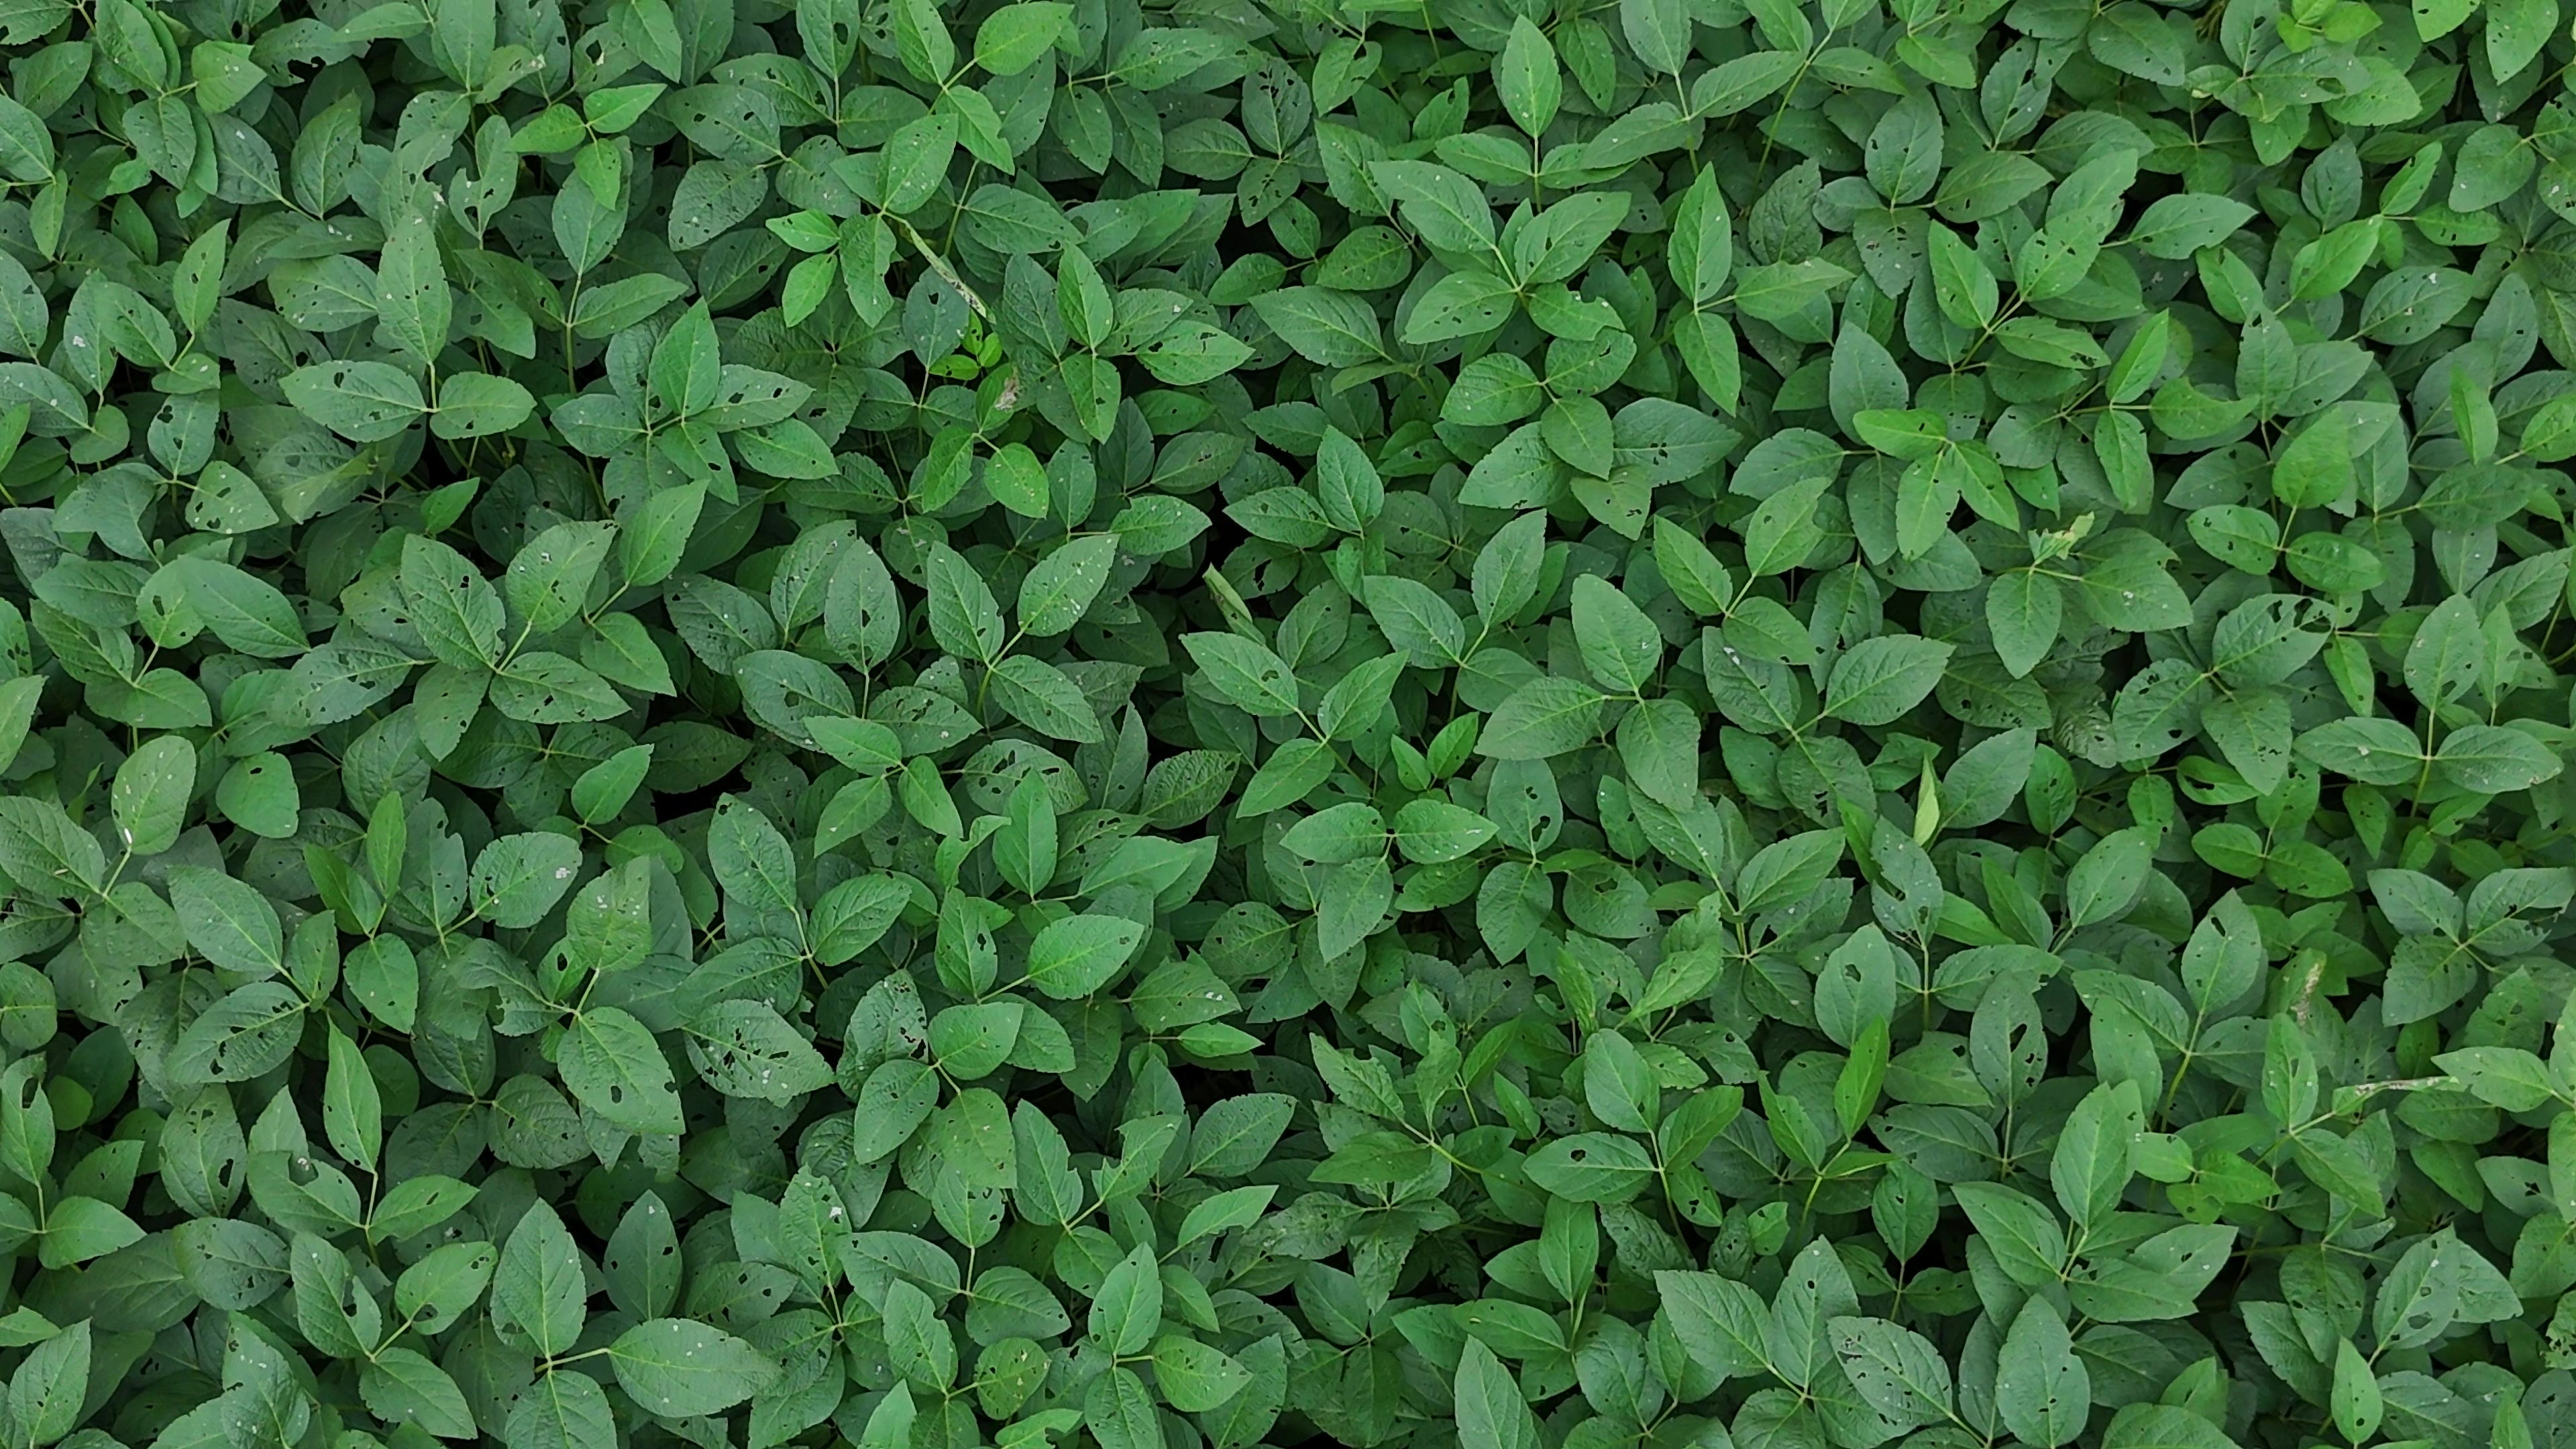
Label: Semilooper_Pest